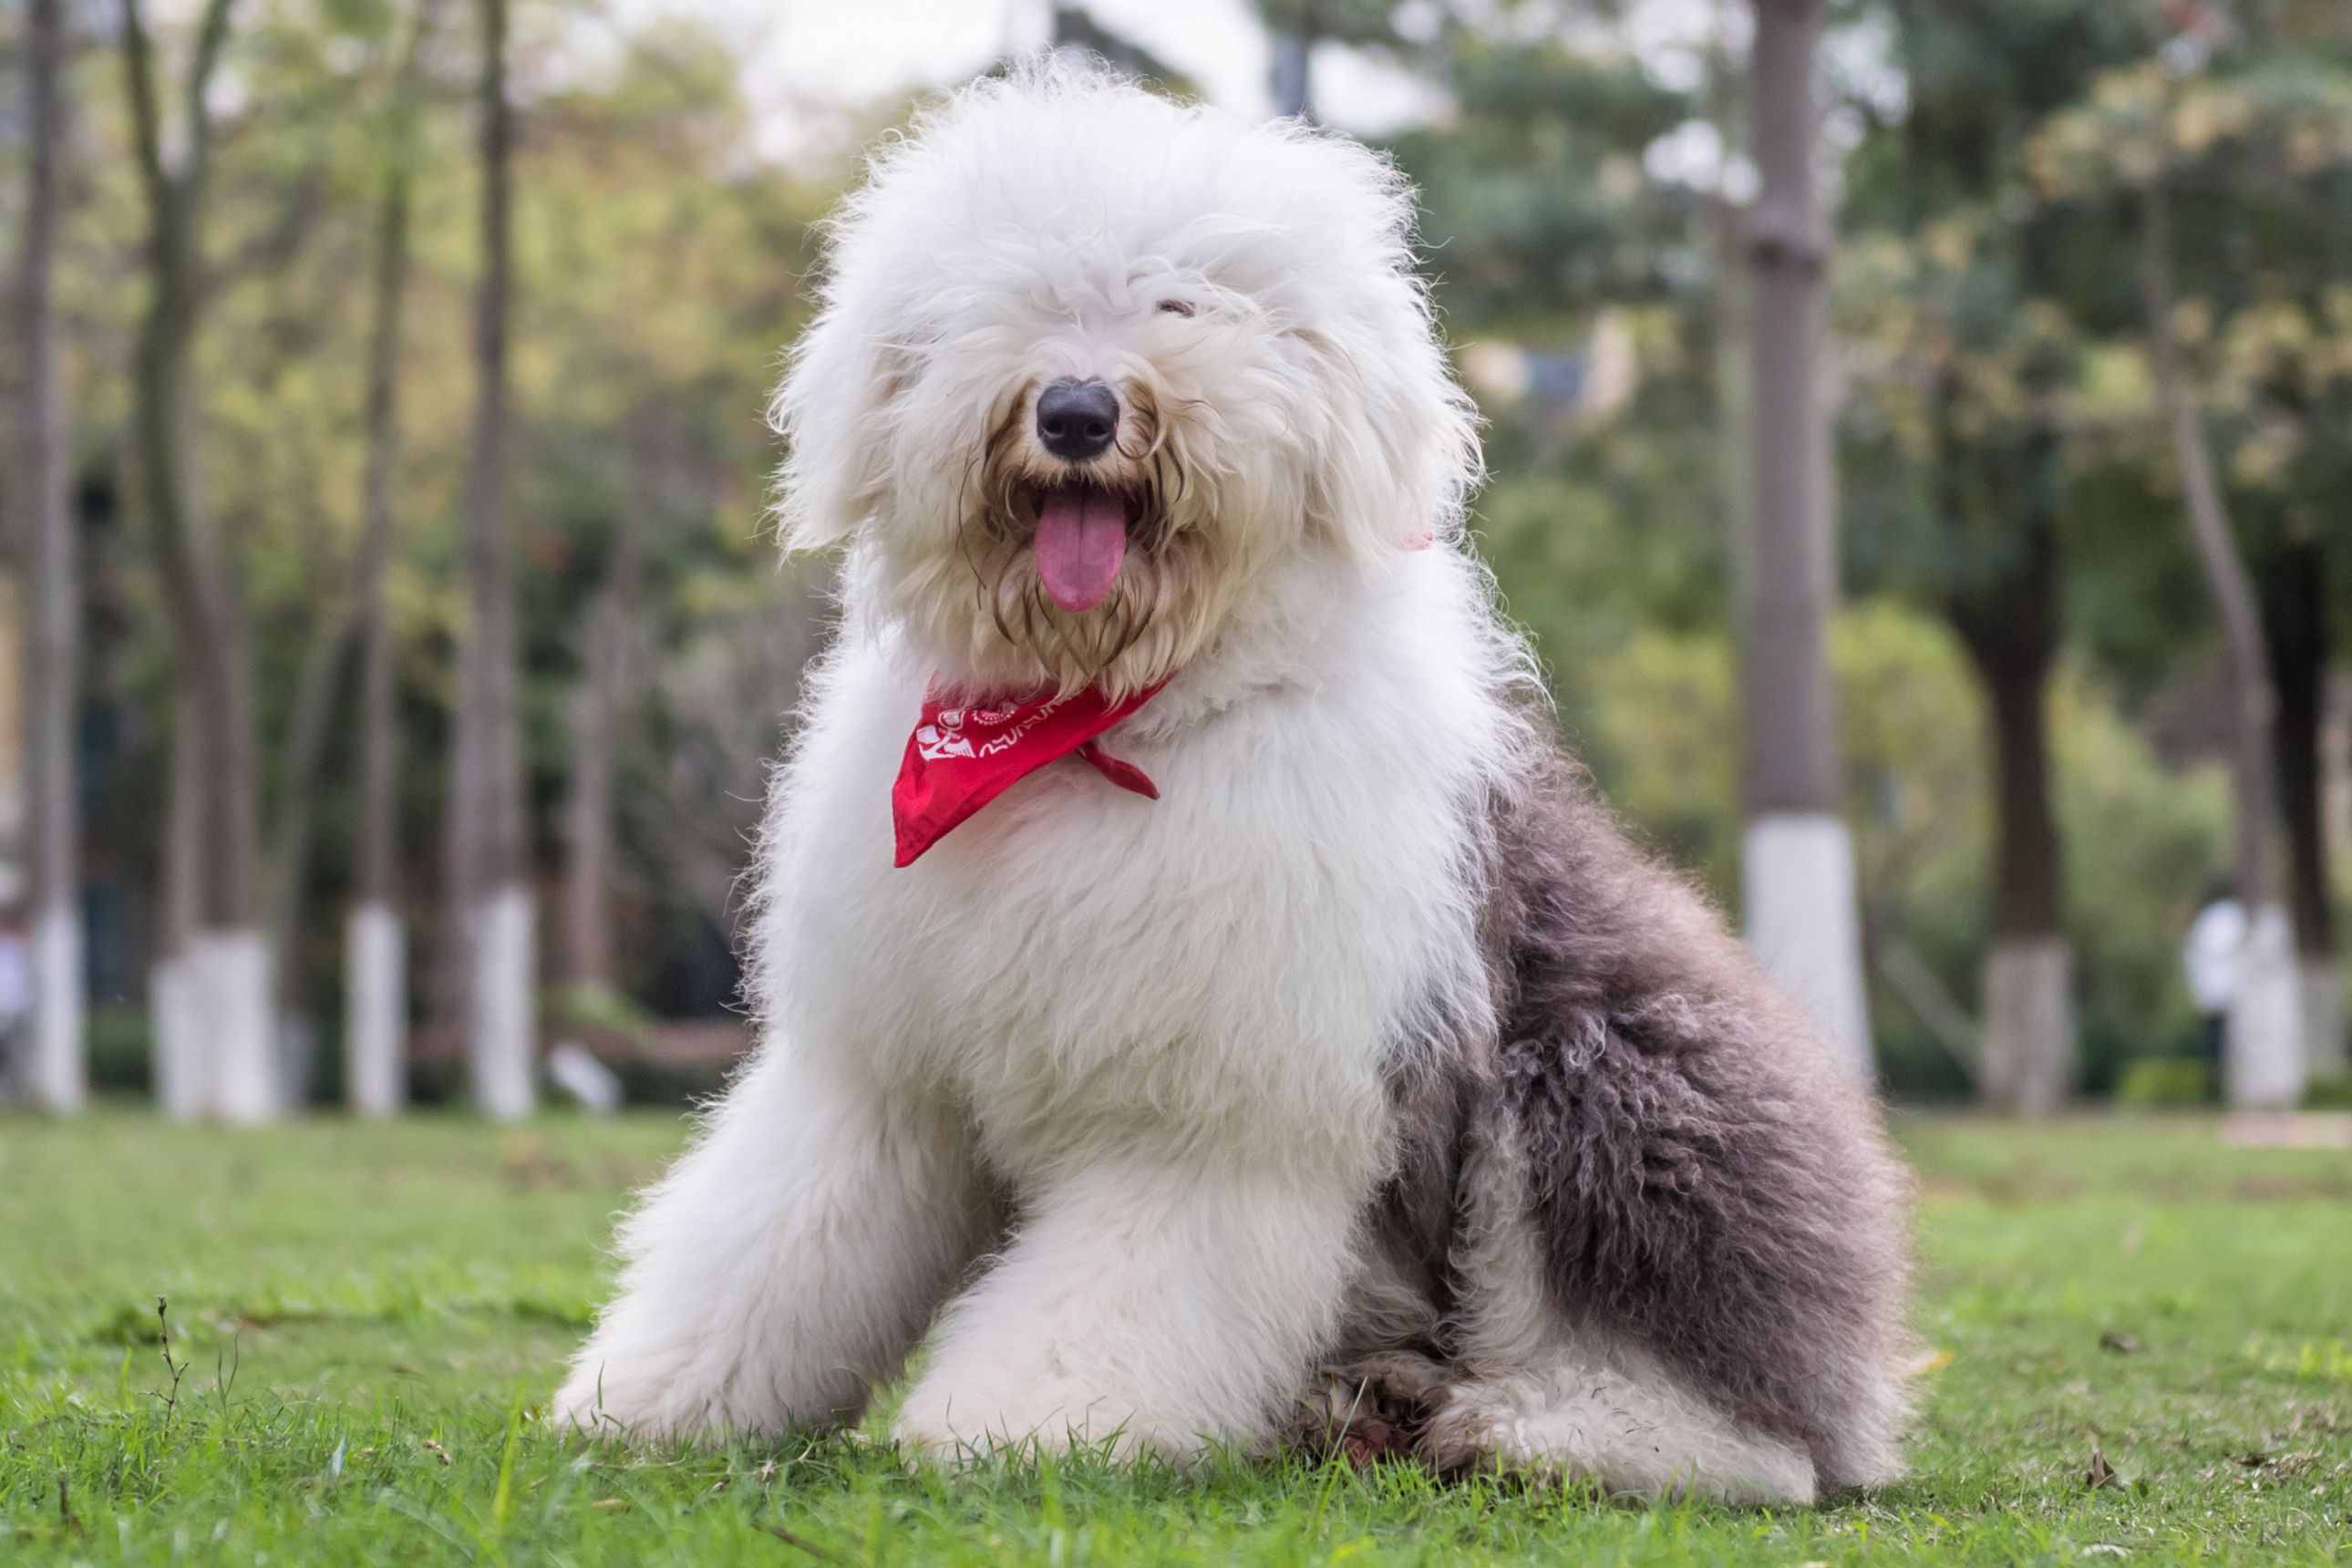
GettyImages, dog, carnivore, dog breed, companion dog, grass, working animal, plant, snout, tree, sporting group, canidae, fur, terrier, tail, Maltepoo, non sporting group, working dog, terrestrial animal, Dog supply, giant dog breed, toy dog